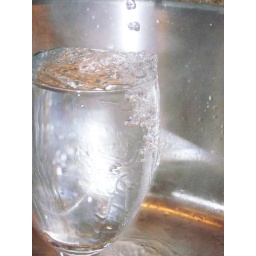
I was washing ot a glass this morning and was delighted by the bubbling water and steam rising off the glass.